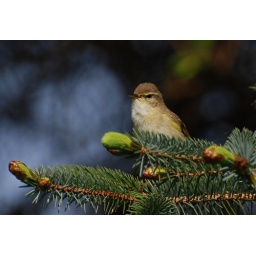
A Willow Warbler sits in a pine tree at Ullapool, Scotland, in May 2008.